Lạng Sơn province

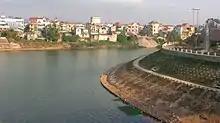
Lạng Sơn city

During World War II, even though the Japanese had signed an agreement with Vichy Indo China, they soon reneged on the Agreement, without waiting for the ink to dry on the accord, and launched an offensive on Vietnam by withdrawing their troops from China. They crossed the Sino-Vietnamese border and entered inside, very close to the Lạng Sơn railway station. The Japanese attacked on 22 September 1940 and by the 25th they captured Lạng Sơn. However, Vichy had lodged a protest with Emperor Hirohito for the breach of the agreement signed between the two countries, which resulted in a ceasefire to the hostilities by the evening of 26 September, and soon Lạng Sơn was reoccupied by the Vichy forces.